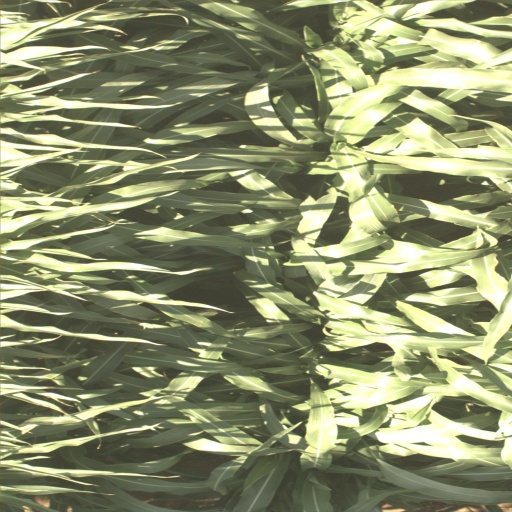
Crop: sorghum